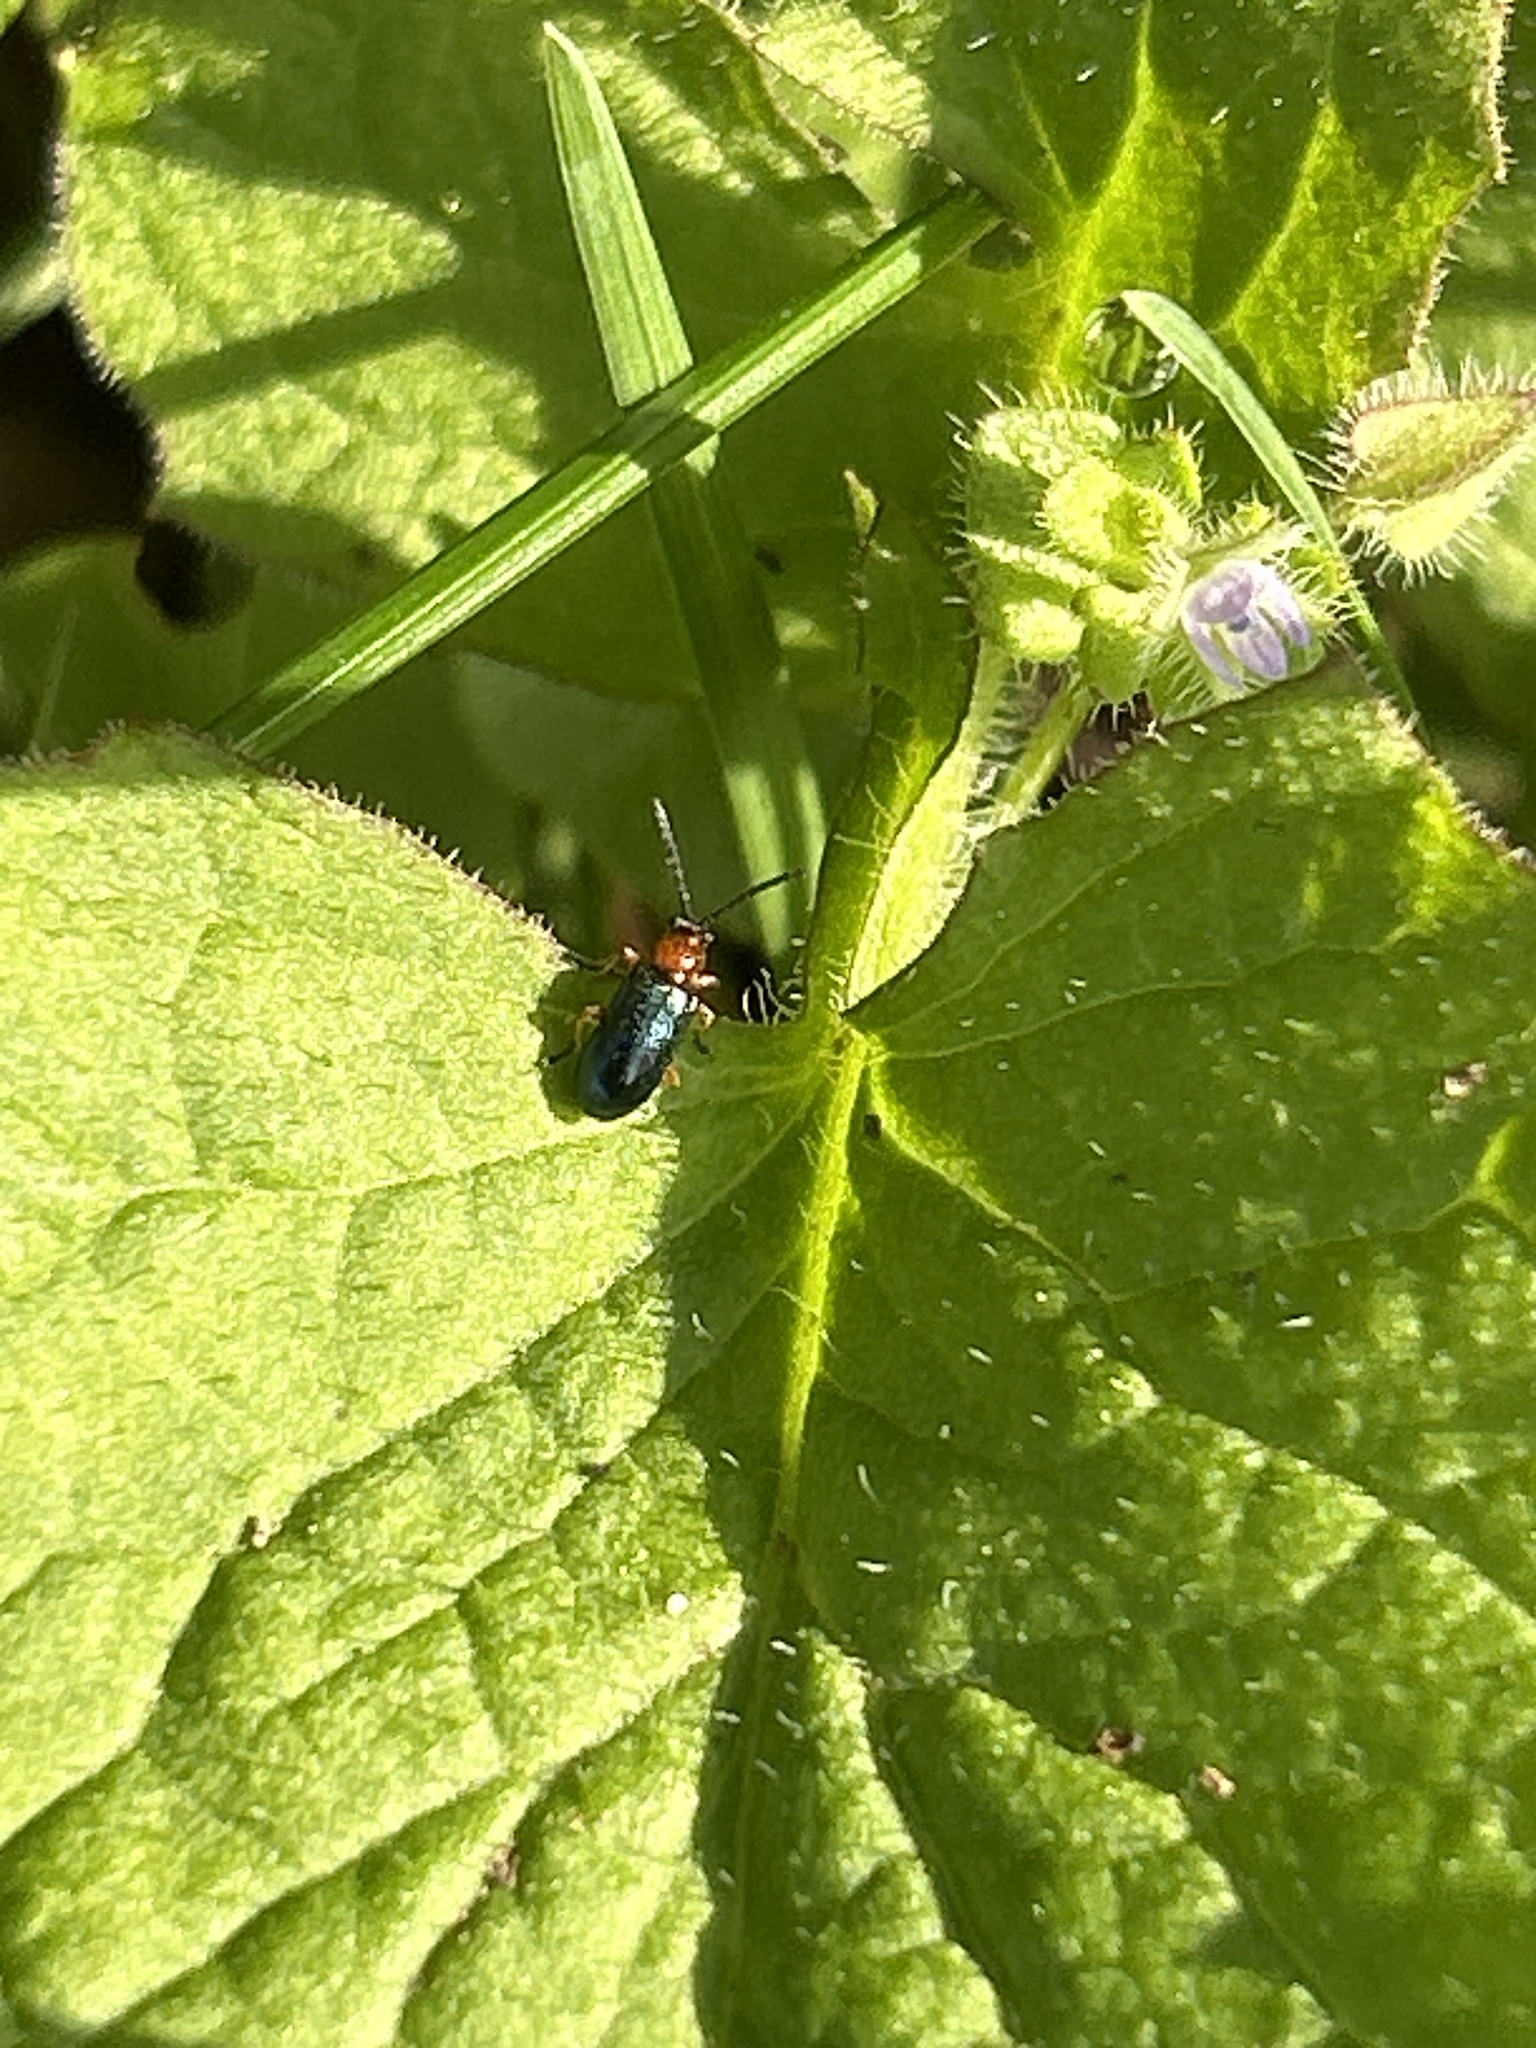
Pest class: cereal_leaf_beetle